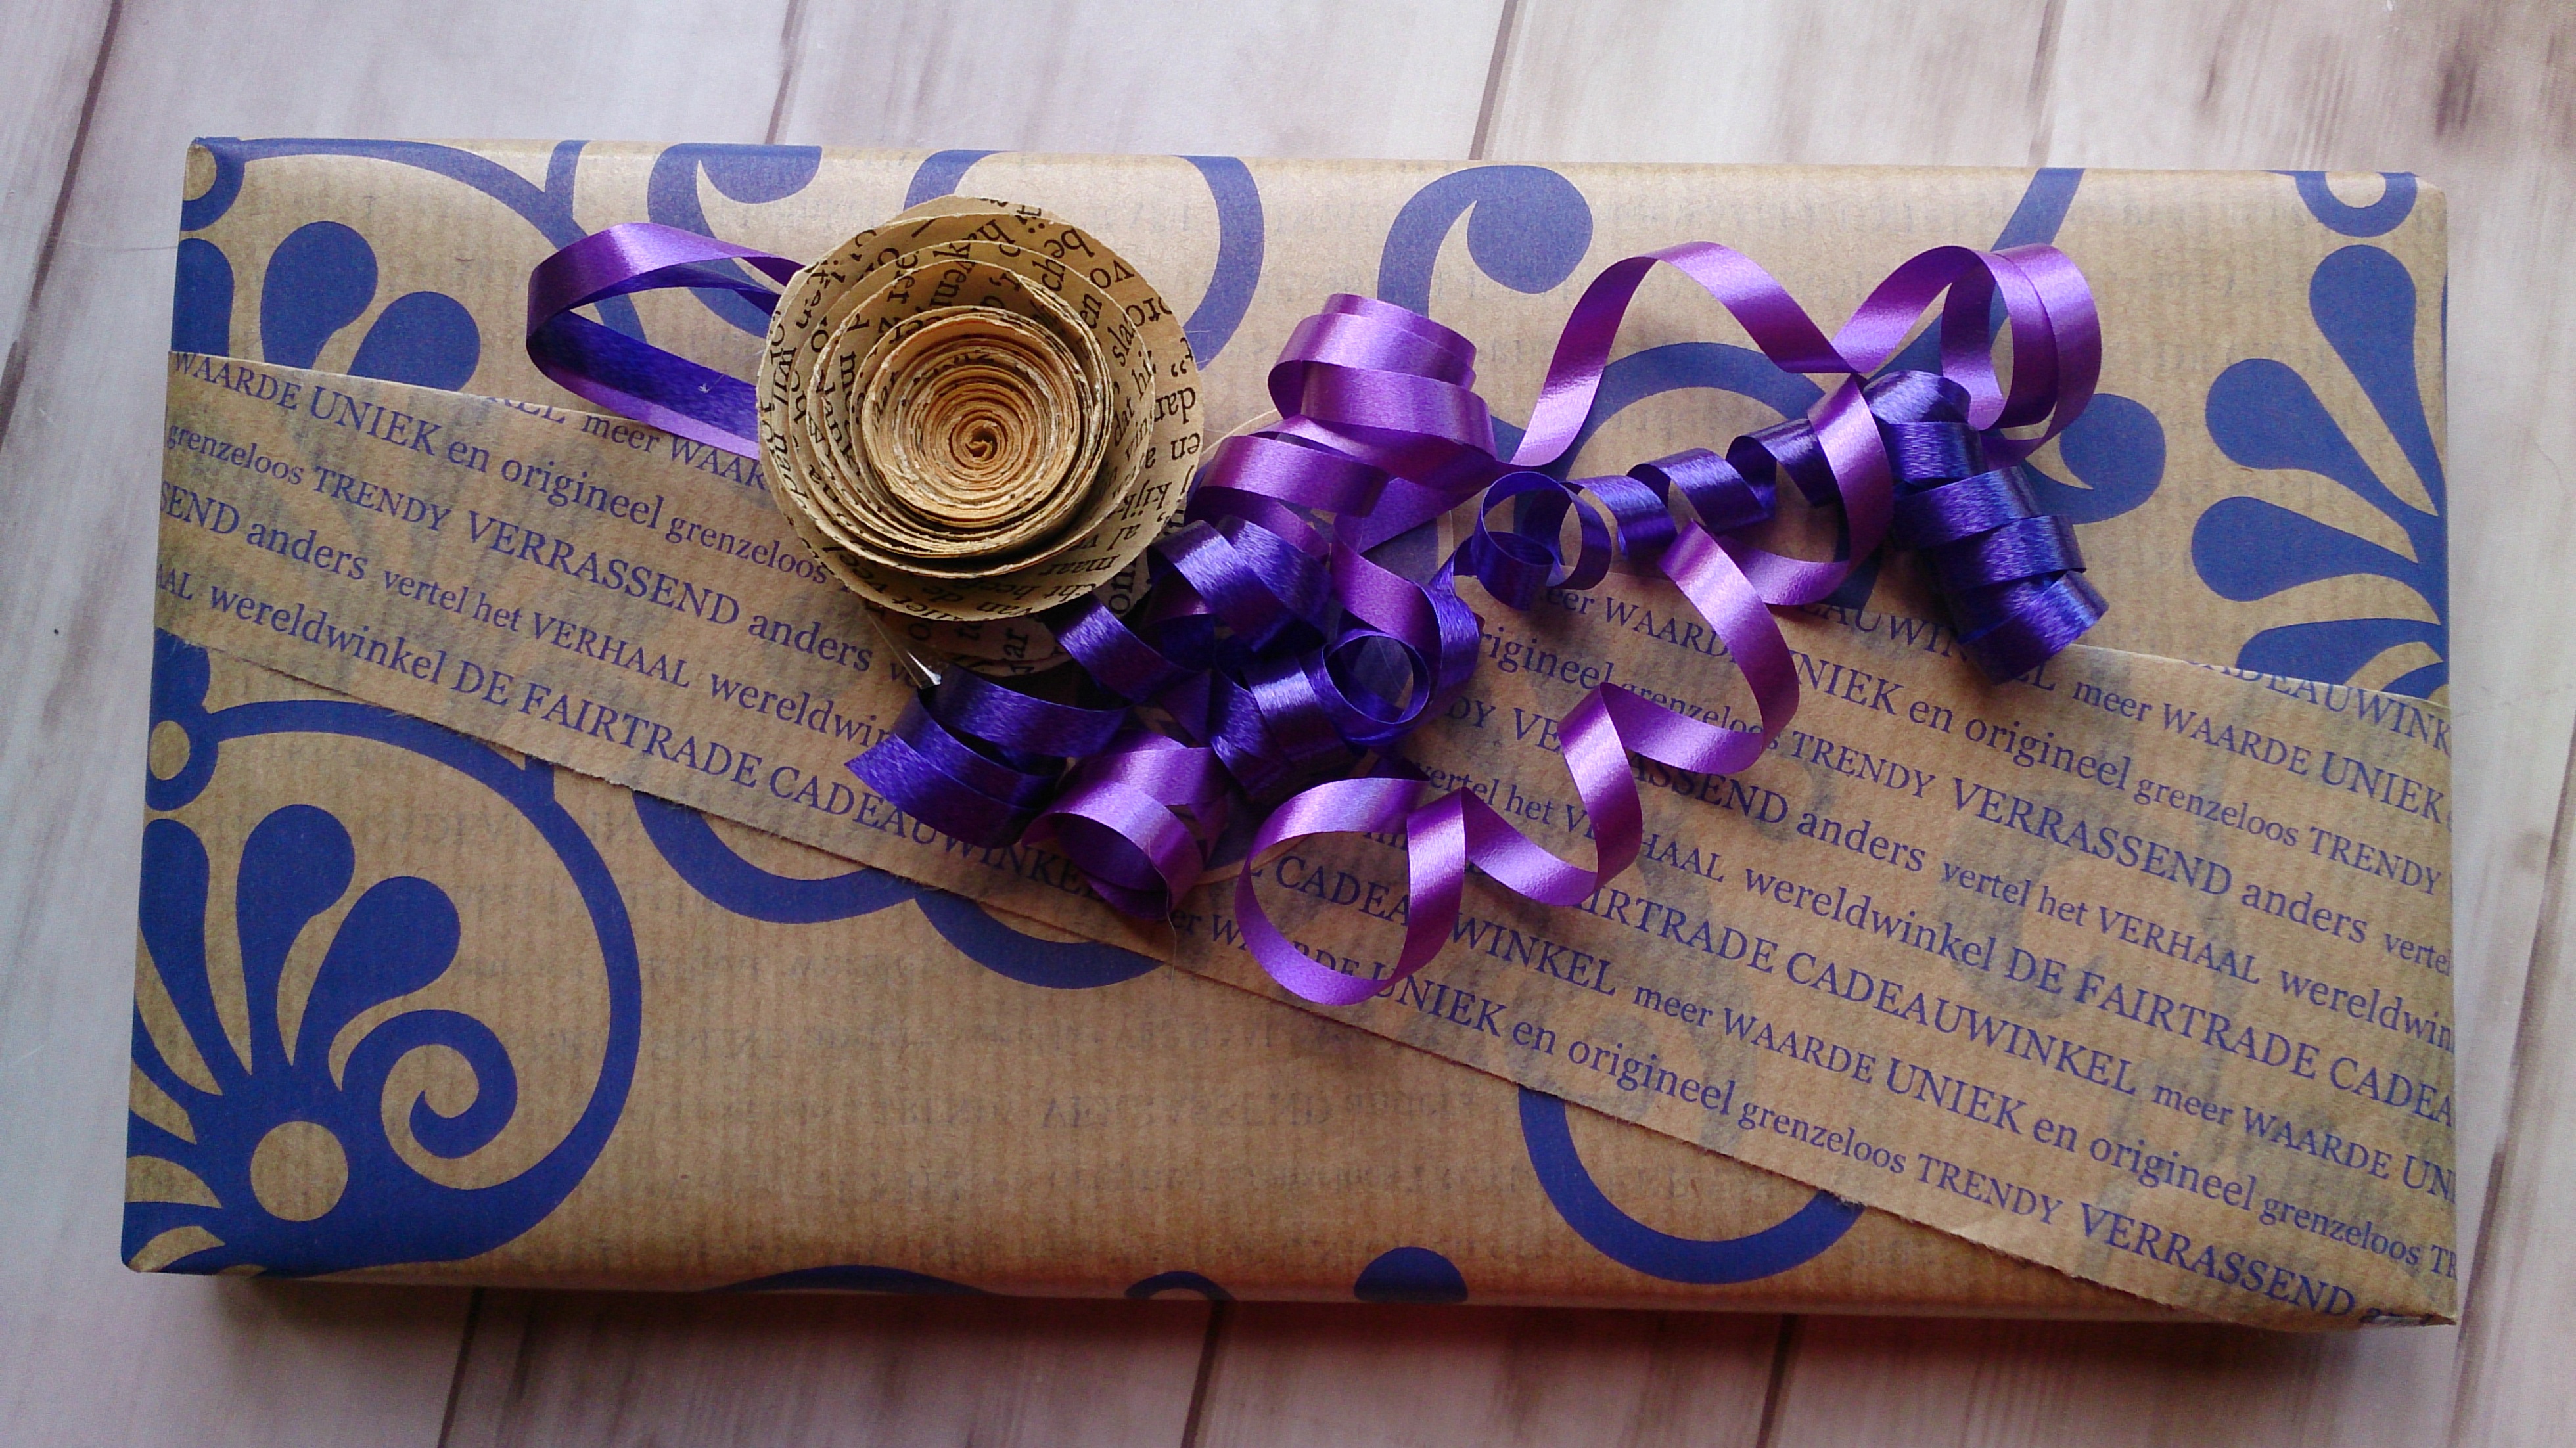
flower, purple, gift, blue, art, packed, gift wrap, wereldwinkel